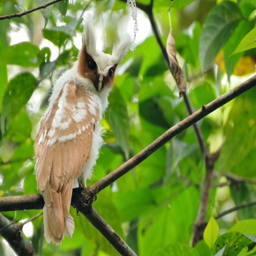
crested owl - i 've never seen an owl with this coloring before .